Augé (automobile)

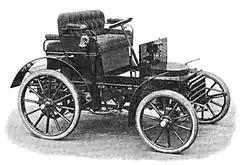
Augé automobile, c.1900.

The Augé was a motor car made by Daniel Augé et Cie, Levallois-Perret, Seine, France, from 1898 to about 1901.